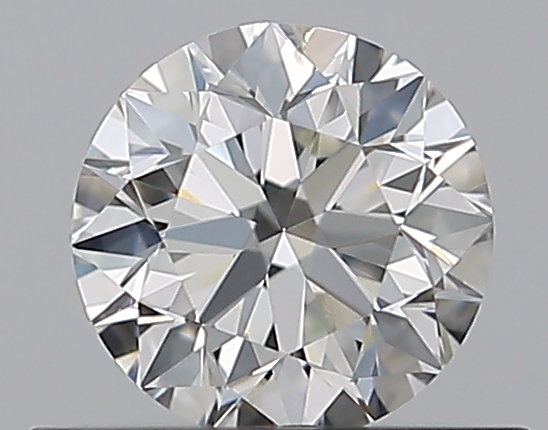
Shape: round
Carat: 0.5
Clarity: SI1
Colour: I
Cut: VG
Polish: EX
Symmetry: VG
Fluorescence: N
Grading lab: GIA
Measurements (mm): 4.92 x 4.98 x 3.19